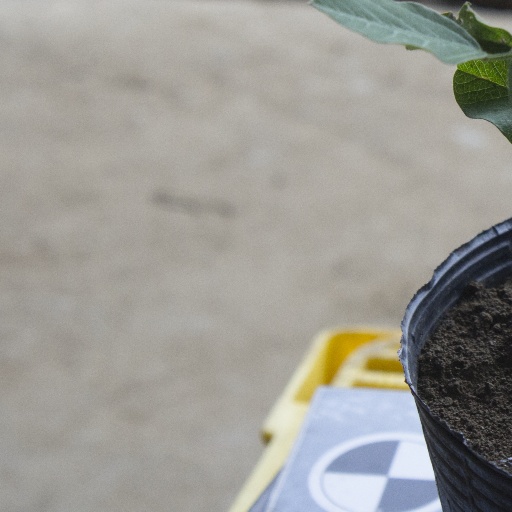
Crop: soybean